Mukteshvara Temple, Bhubaneswar

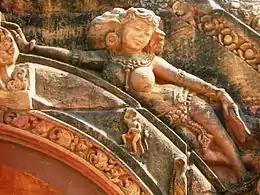
Torana decoration

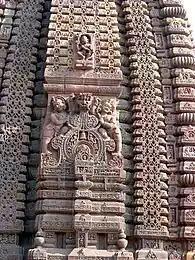
Kirtimukha motif on the South face of vimana

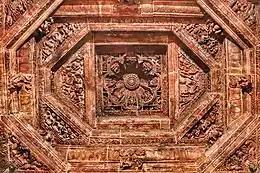
Interior ceiling

The most important feature of the Mukteshvara Temple is the "torana", or the arched gateway, dating back to about 900 CE and showing the influence of Buddhist architecture. The arched gateway has thick pillars that have strings of beads and other ornaments carved on statues of smiling women in languorous repose. The porch is a walled chamber with a low, massive roof and internal pillars. The combination of vertical and horizontal lines is skillfully arranged so as to give dignity to buildings of moderate height. This early astylar form of the temple is best illustrated in this temple. The gateway has sculptures that range from elaborate scrolls to pleasant female forms and figures of monkeys and peacocks. The front and back of the arch are similar in design.